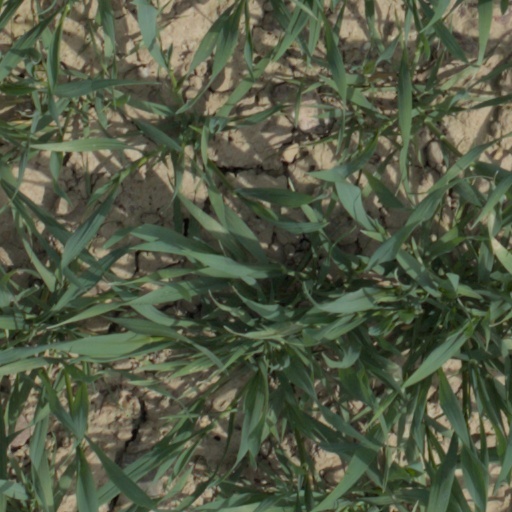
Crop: wheat